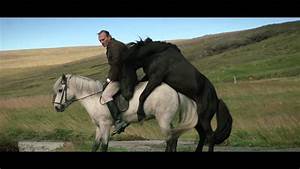
Label: cavallo